William Vincent Legge

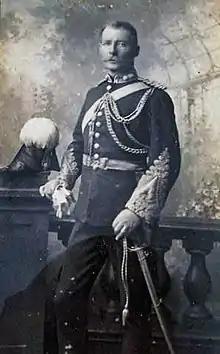

Colonel William Vincent Legge (2 September 1841 – 25 March 1918) was an Australian soldier and an ornithologist who documented the birds of Sri Lanka. Legge's hawk-eagle is named after him as is Legge's flowerpecker and Legges Tor, the second highest peak in Tasmania.